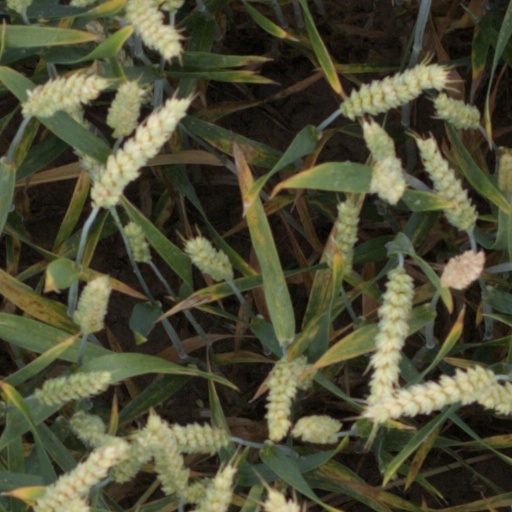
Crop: wheat